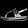
Label: Sandal